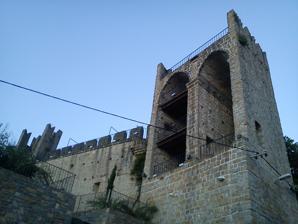
Building: Walls of Piran
Country: Unknown
Year built: 1533
Walls of Piran Piransko obzidje Piran , southwestern Slovenia The Third Wall Type Walls Site information Owner Municipality of Piran Open to the public all time Condition Well-preserved Site history Built 7th century onward Materials Limestone The Walls of Piran ( Slovene : Piransko obzidje ) are the defensive walls of Piran , a coastal town on the Adriatic Sea in southwestern Slovenia . Significant parts of the fortification walls remain well-preserved. History Map of the remains of the walls that are still visible Piran's three walls were built in response to the city's expansion. The first wall was built in the 7th century, separating the town into four streets, named after each of the entrances into the town: Miljska, Stolna, Osrednja (main) and Poljska. The first wall can be seen in the old part of the town. The wall was moved south-west when new streets were built. The fortification wall, which was built along the southern coast of the town, hasn't changed much since it was first built. At the end of the 13th century, when Piran came under Venetian rule, the town grew further and in response the second wall was built. This wall included the town quarter of Campo. In the final phases of expansion between 1470 and 1538, the third fortification wall was built to protect the peninsula during construction. It protected the Marčana quarter. The biggest part was built when the use of gunpowder became frequent. The third wall is almost completely intact. Its northern part is accessible while the southern wall's floors and stairs are missing or are under reconstruction. Between them a gap opened where the wall collapsed. A small portion of the third wall is next to the rectory , facing north. A tower viewer is located in one of the towers. Gates Seven city entrances or gates remain preserved: The Central Gate ( Osrednja vrata ) at Partisan Street ( Partizanska ulica ). The gothic -styled First Rašpor Gate ( Prva Rašporska vrata ) is at Rozman Street ( Rozmanova ulica ). The Second Rašpor Gate ( Druga Rašporska vrata ) constructed in 1470 is on the third wall with the seven towers. The Renaissance -styled Marčana city entrance, constructed in 1534, is part of the third wall. The Muggia Gate ( Miljska vrata ) constructed in the 13th century, is among the oldest. The Dolfin Gate ( Dolfinova vrata ) is the best preserved gothic gate in the town. It was constructed in 1483 by the mayor Dolfin. The Field Gate ( Poljska vrata ) is from the 15th century. A church of Saint James the Greater is nearby and connected to the Town Palace. The Baroque -styled Saint George Gate ( Vrata sv. Jurija ), was renovated in 1660. References